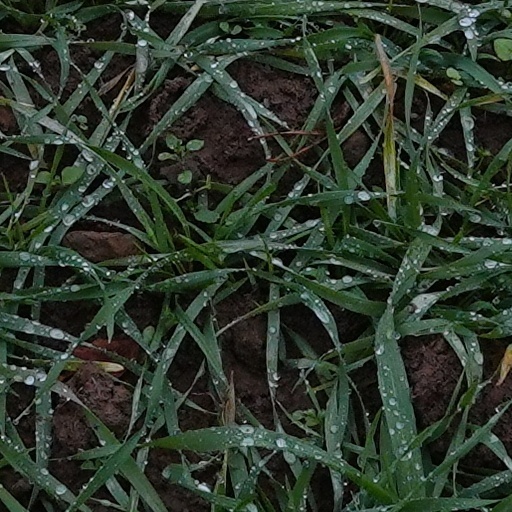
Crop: wheat